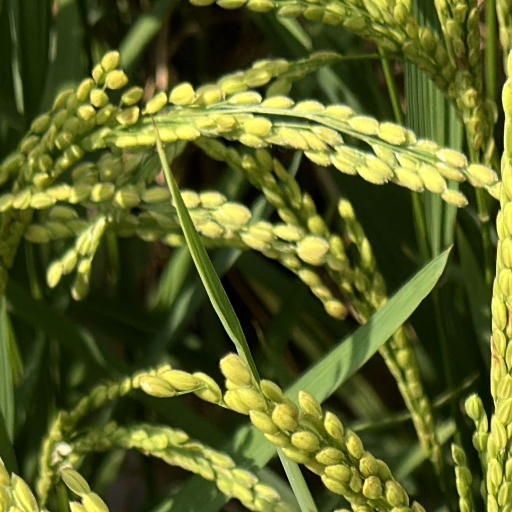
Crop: rice